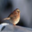
Label: bird